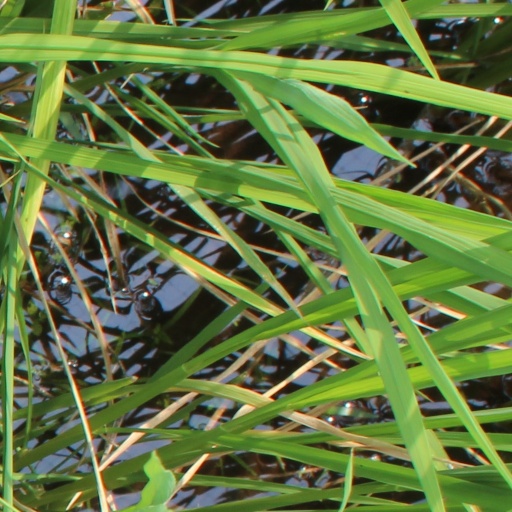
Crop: rice